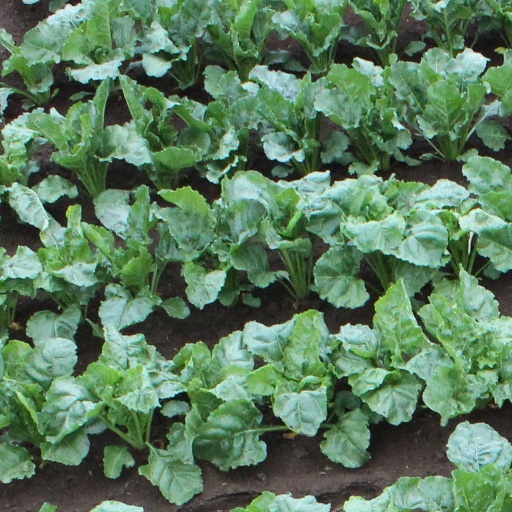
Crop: sugar beet